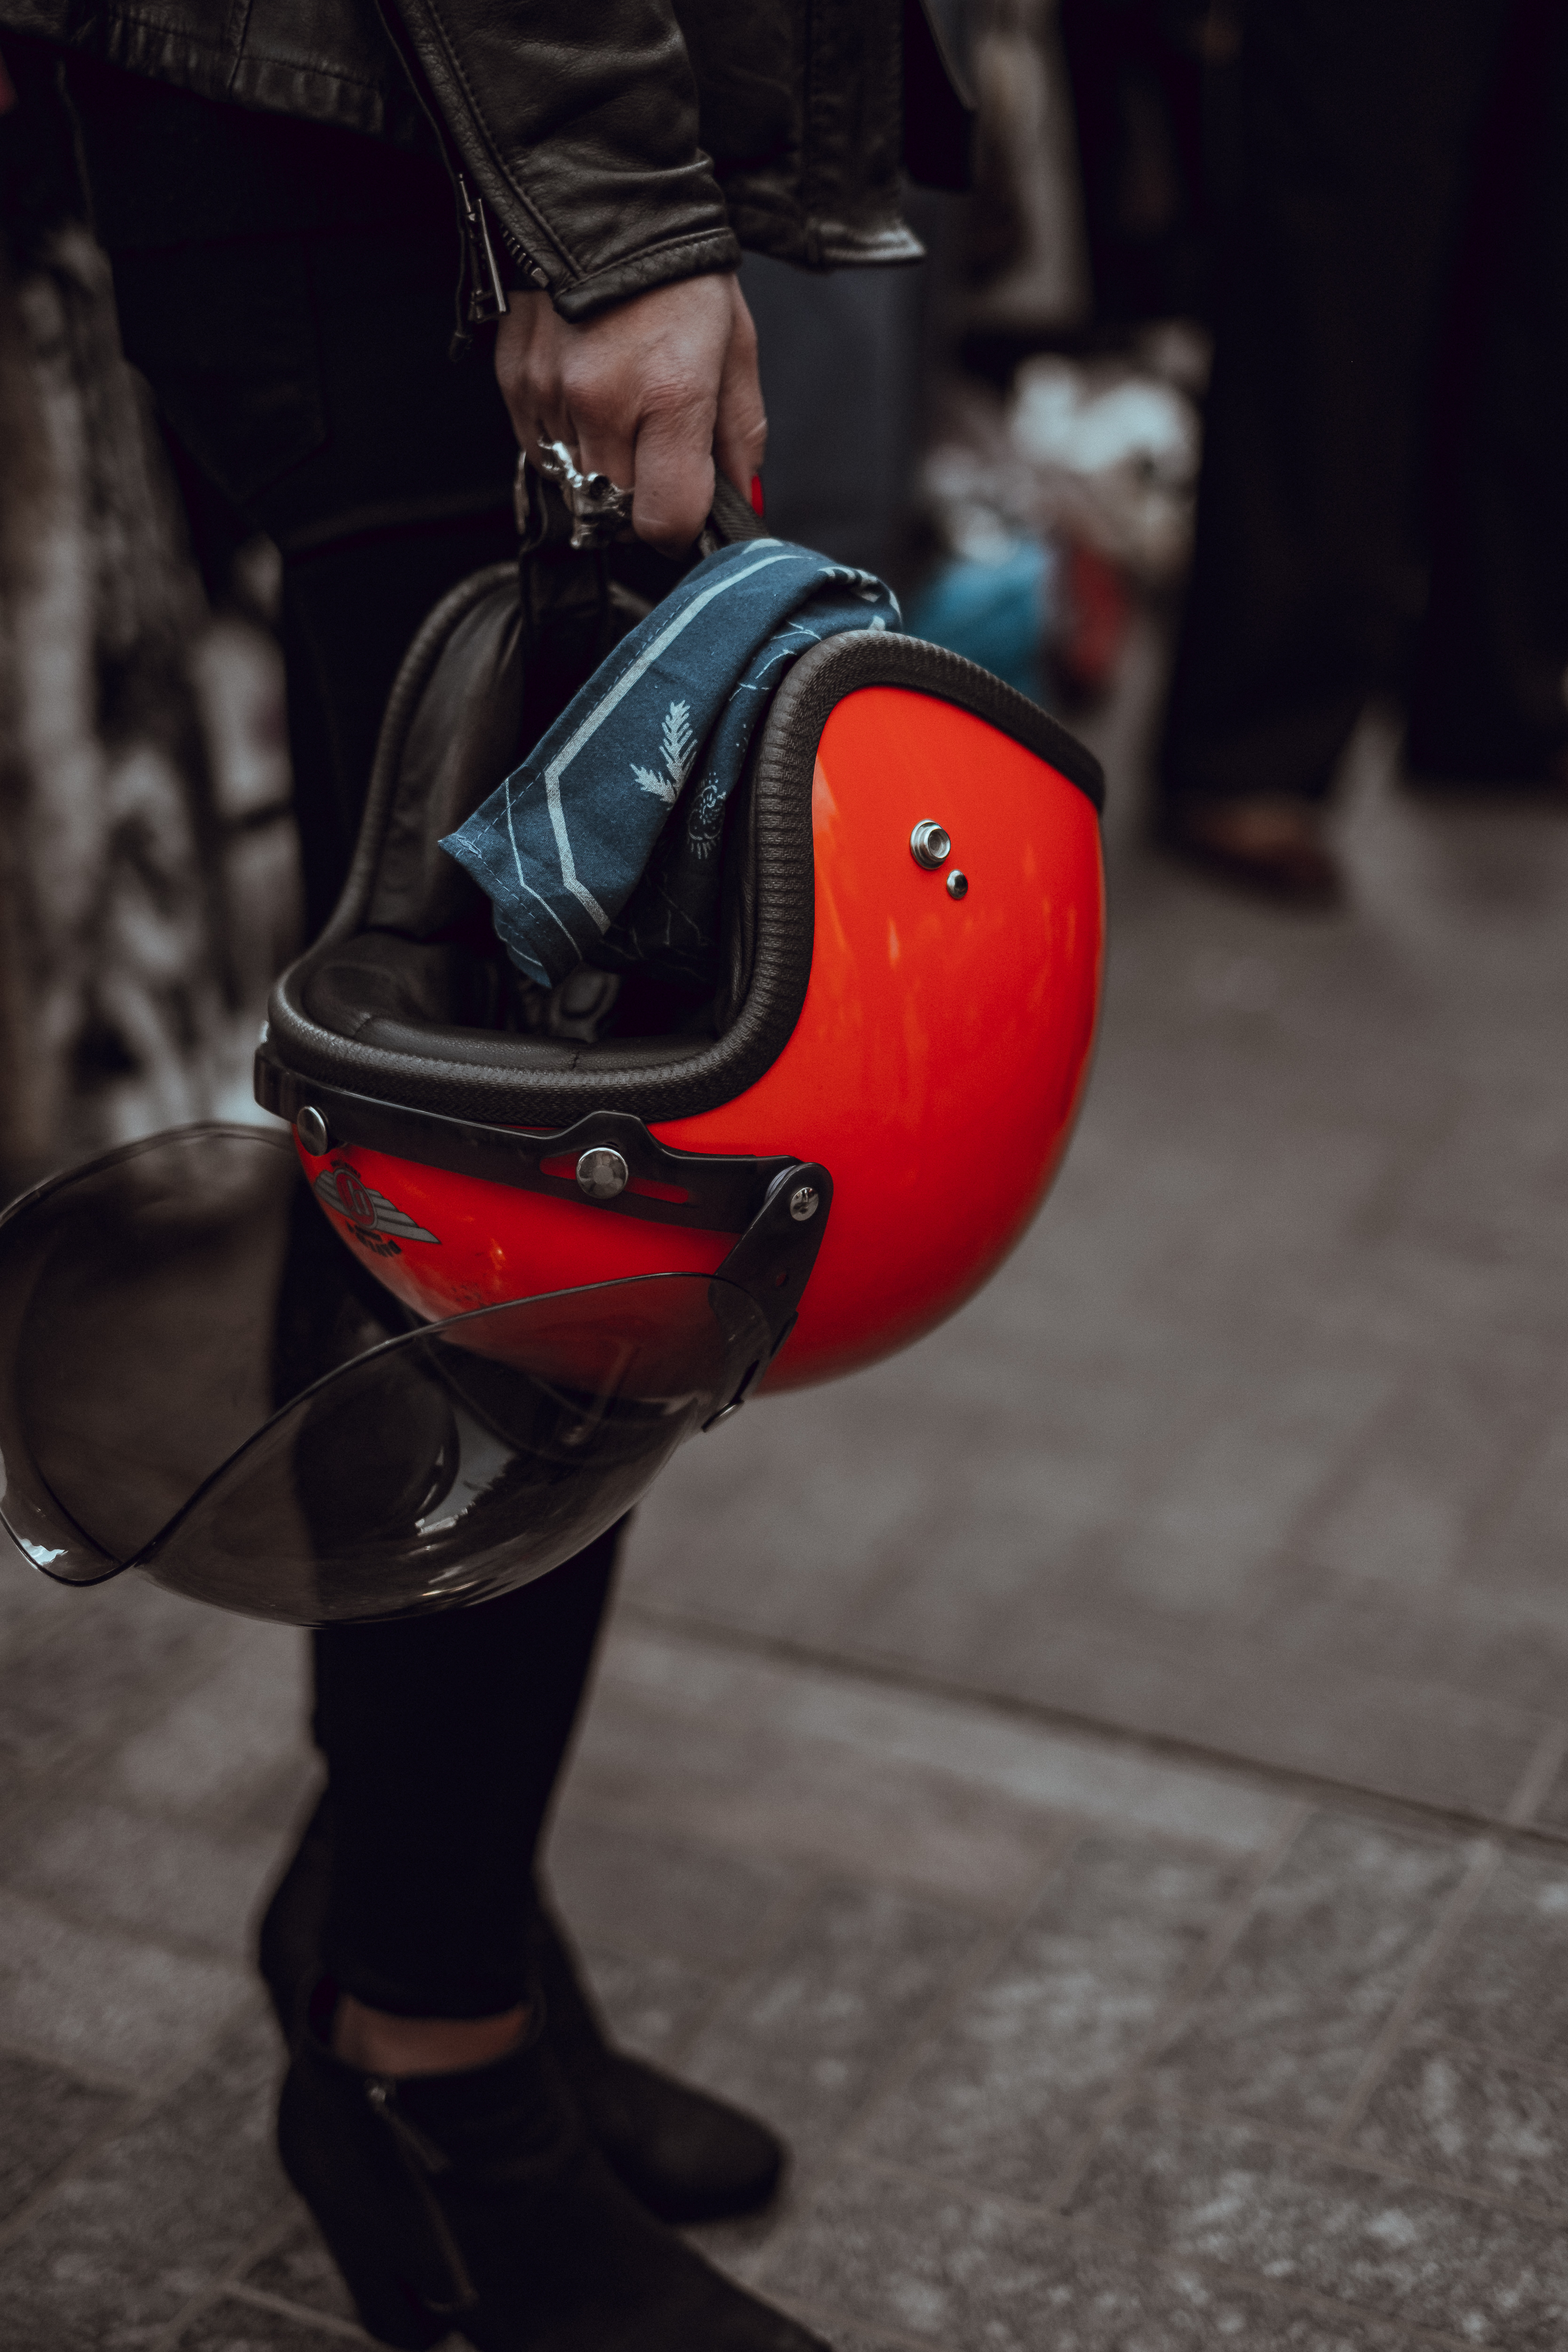
shoe, model, spring, red, color, fashion, clothing, black, lady, footwear, costume, high heeled footwear